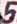
Number: 5